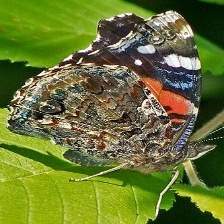
Species: RED ADMIRAL
Butterfly family (ImageNet category): admiral